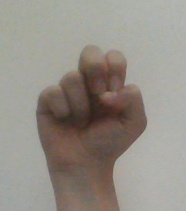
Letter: gaaf